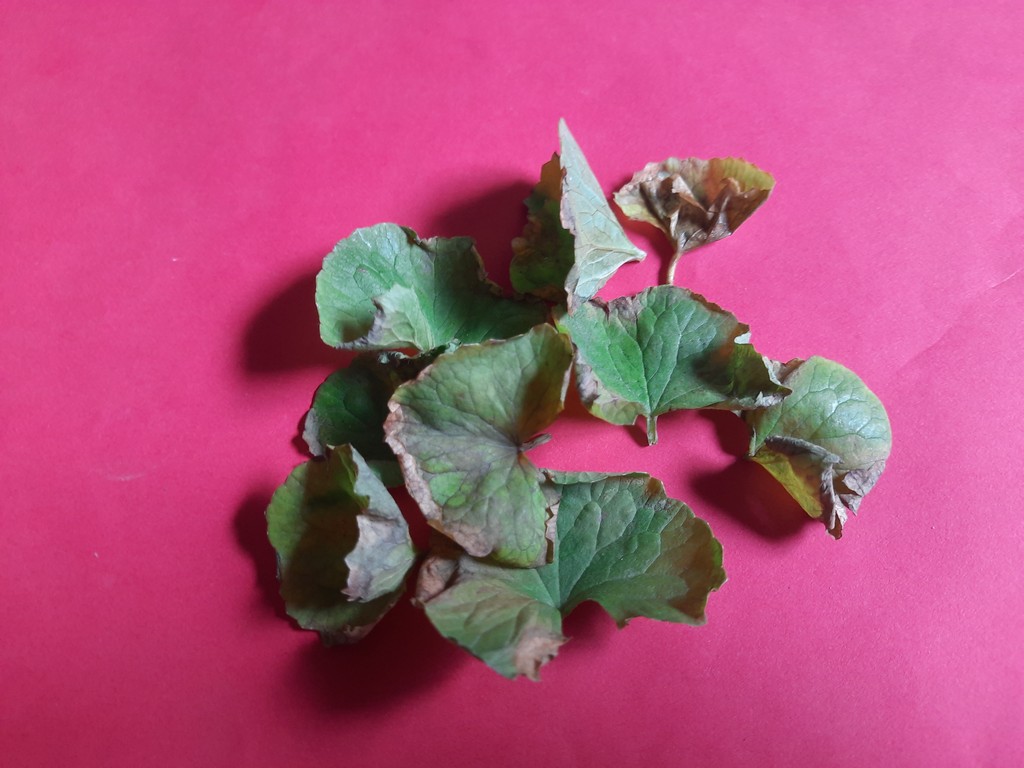
Label: Unhealthy